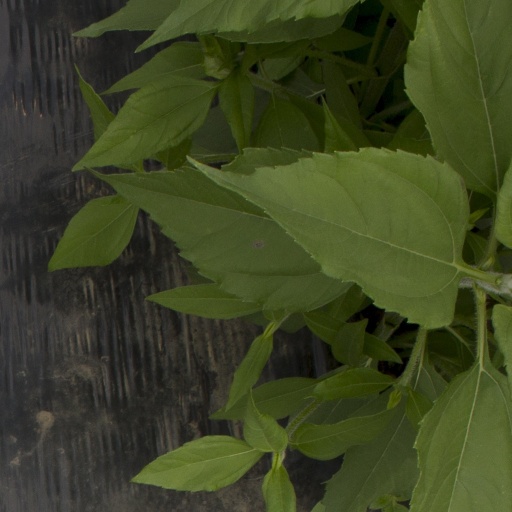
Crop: Jerusalem artichoke